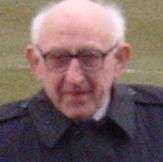
Age: 75